DeVotchKa

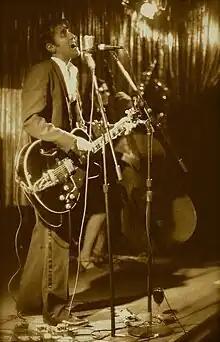

Originally a backing band for burlesque shows, in their early years DeVotchKa also toured with burlesque performer and model Dita Von Teese. Numerous nationwide tours in support of self-released records earned the band an underground following. Their song "How It Ends", from the 2004 album of the same name, introduced the band to a wider audience after being featured in the trailer for "Everything Is Illuminated", in a 2008 "Gears of War 2" trailer called "The Last Day", and in an episode of Everwood. "How It Ends" reached Number 101 in the UK Singles Charts. Their performance at the 2006 Bonnaroo music festival was considered a breakout event. In 2006, Arcade Fire singer Win Butler suggested to DeVotchKa that they arrange the Siouxsie and the Banshees song "The Last Beat of My Heart". The musicians found the idea interesting and they recorded that song for 2006's "Curse Your Little Heart" EP.